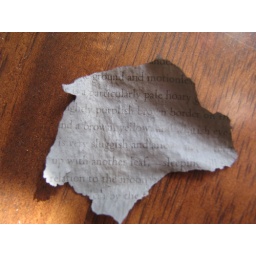
Page from a book found in the yard. There are also a lot of pieces of roofing tar paper that are in the yard.